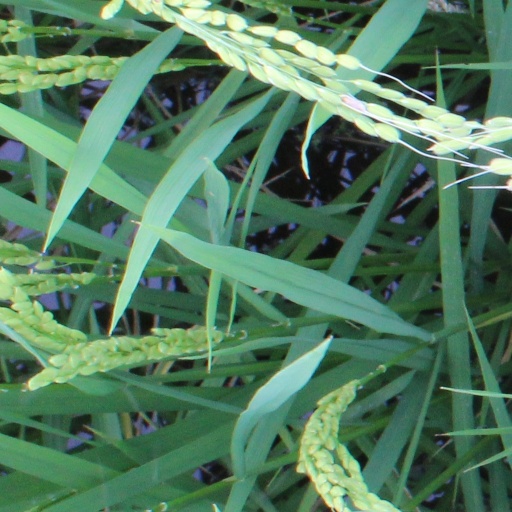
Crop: rice